Amalie Joachim

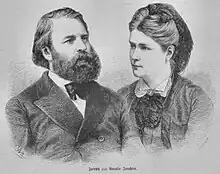
"Joseph und Amalie Joachim", by Adolf Neumann, in "Die Gartenlaube", 1873

With her marriage, she retired from the stage, but she still performed as a concert singer, often together with her husband and Clara Schumann, a friend. They toured extensively, up to London. She participated in choral performances of the Sing-Akademie zu Berlin up to 1870, and became one of their honorary members.